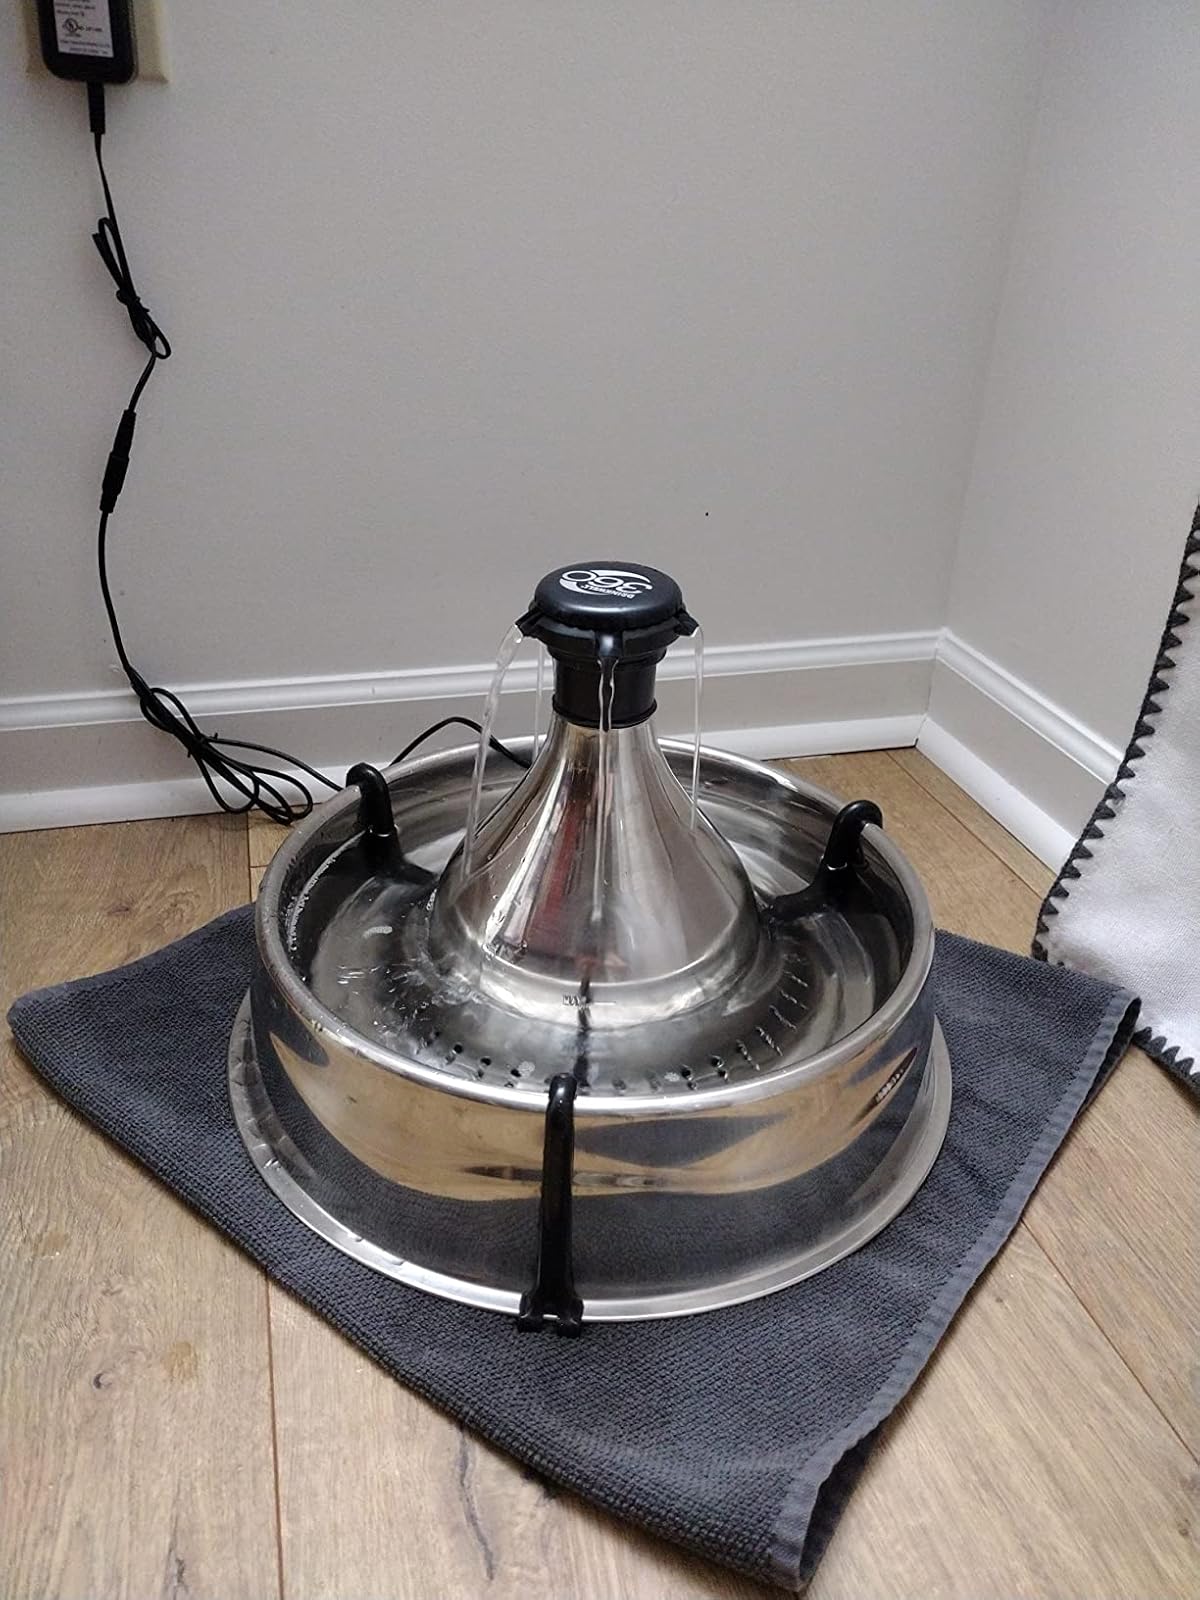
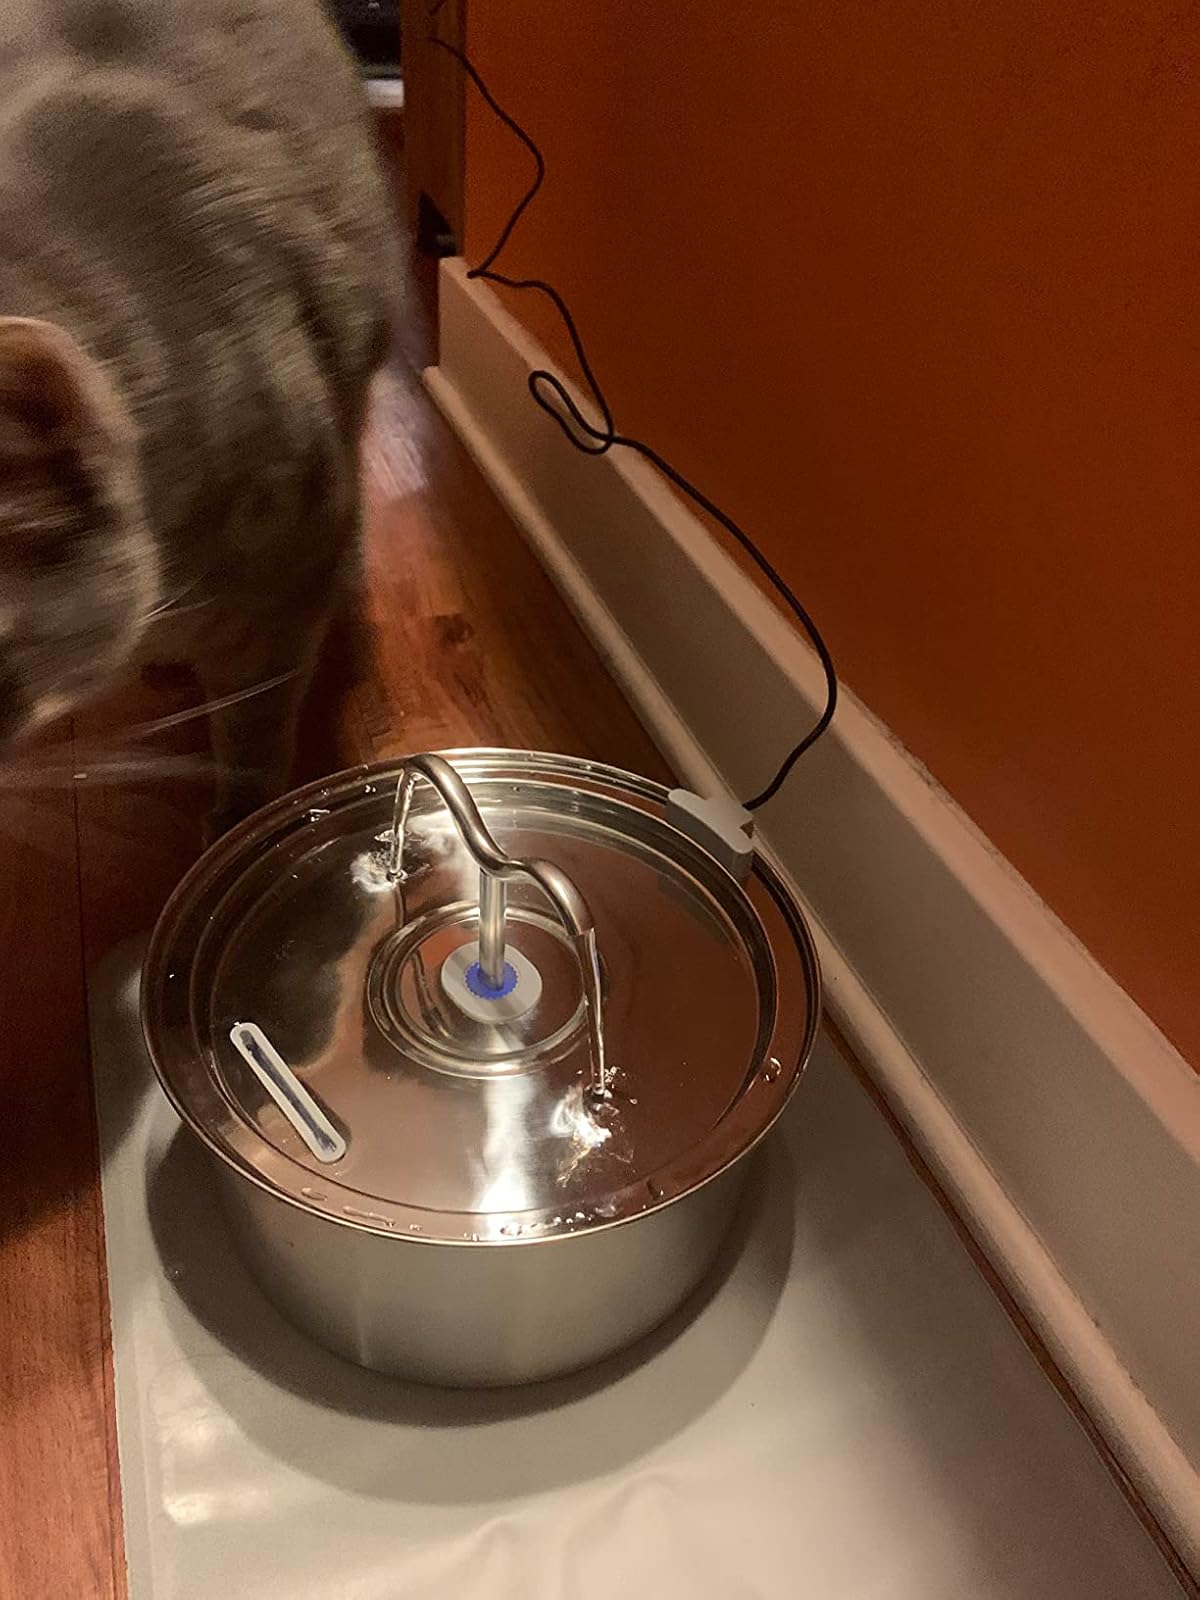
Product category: items_bowl
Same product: no